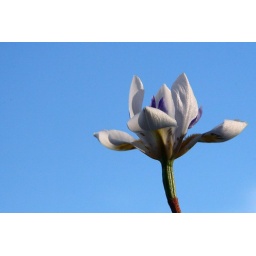
An Iris in our garden - photographed against an evening sky of blue